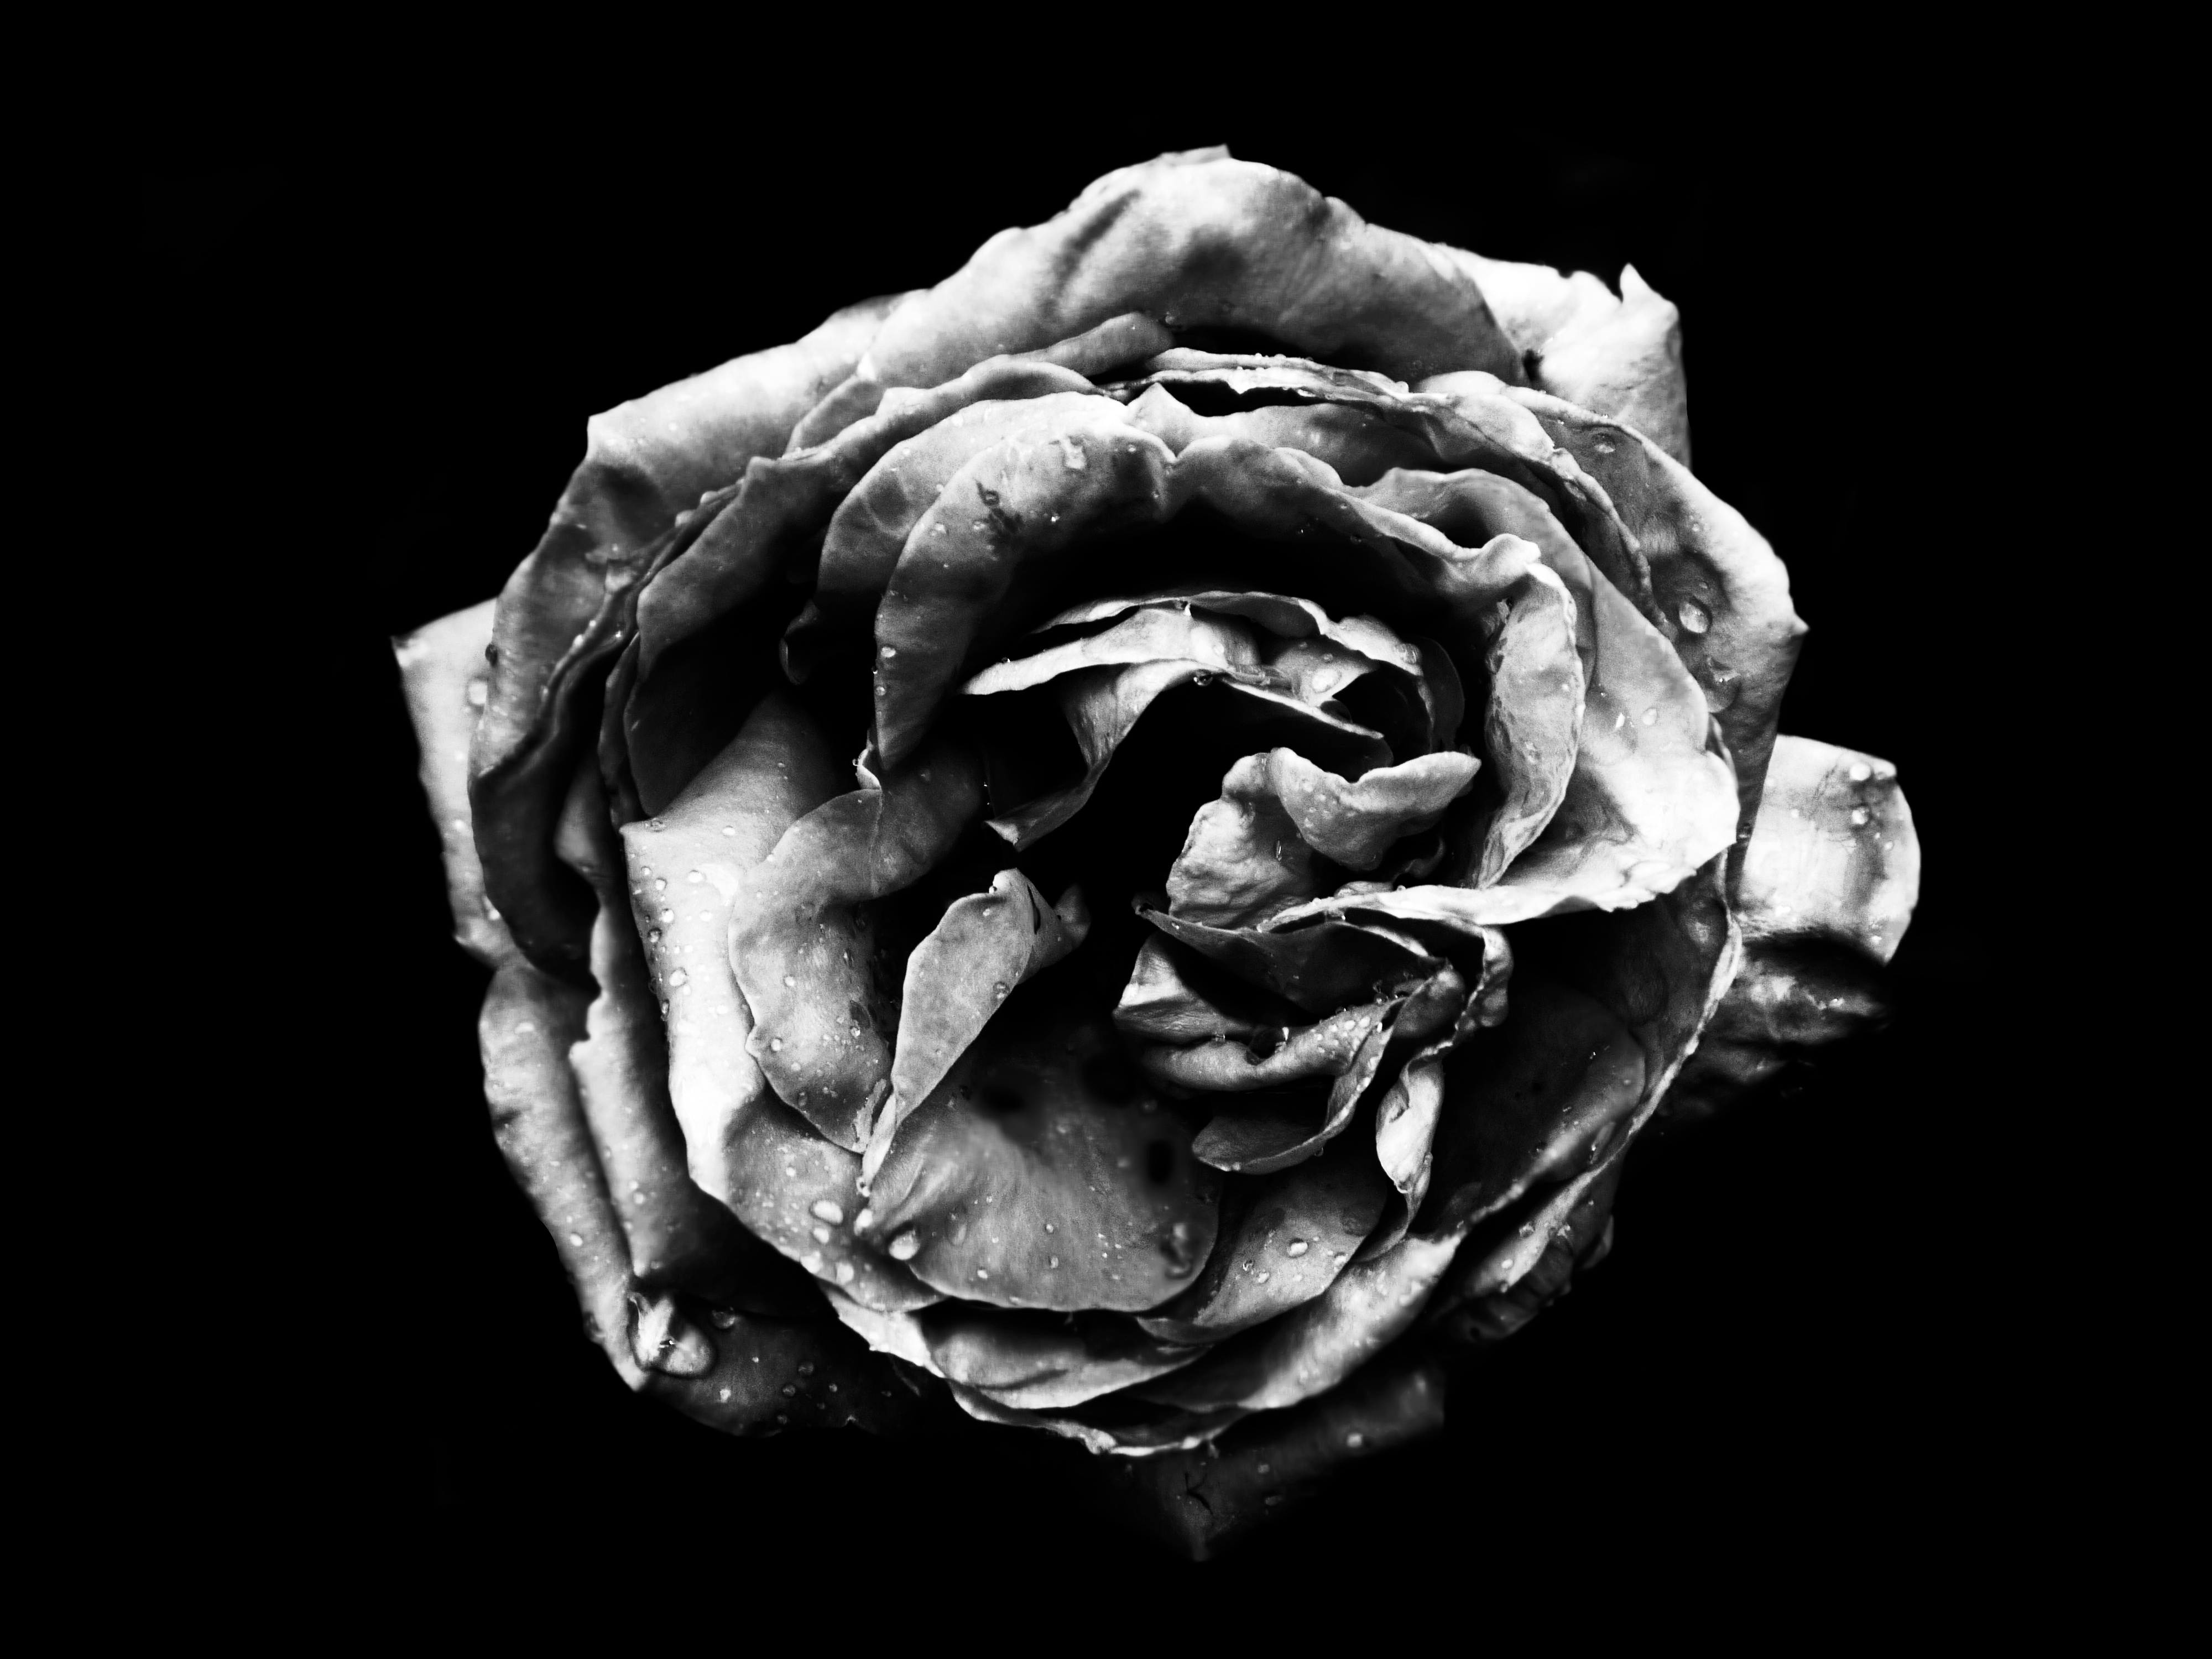
hand, black and white, photography, flower, black, monochrome, close up, human body, sculpture, head, organ, still life photography, monochrome photography